Ziggurat

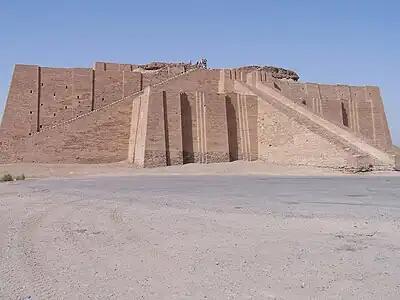
Partially reconstructed facade and access staircase of the Ziggurat of Ur, originally built by Ur-Nammu, circa 2100 BC

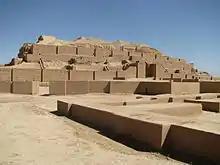
Elamite Ziggurat of Dur Untash in Persian Choqa Zanbil in Khuzestan, Iran, circa 1300 BC

Ziggurats were built by ancient Sumerians, Akkadians, Elamites, Eblaites and Babylonians for local religions. Each ziggurat was part of a temple complex with other buildings. Before the ziggurats there were raised platforms that date from the Ubaid period during the sixth millennium BCE. The ziggurats began as platforms (usually oval, rectangular or square). The ziggurat was a mastaba-like structure with a flat top. The sun-baked bricks made up the core of the ziggurat with facings of fired bricks on the outside. Each step was slightly smaller than the step below it. The facings were often glazed in different colors and may have had astrological significance. Kings sometimes had their names engraved on these glazed bricks. The number of floors ranged from two to seven.